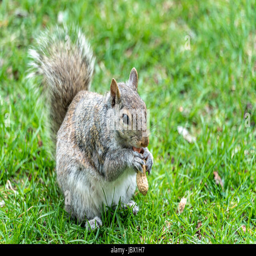
biological species eating a peanut